Mines on the first day of the Somme

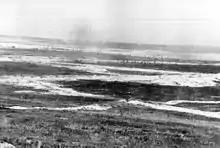

In the British front sector allocated to VIII Corps at Beaumont-Hamel, 252nd Tunnelling Company dug a large mine, code named "H3", at Hawthorn Ridge Redoubt. and prepared twelve Russian saps facing Serre. Near the Hawthorn Ridge Redoubt, three tunnels were excavated under no man's land: The first was a tunnel dug overnight to link to the now famous Sunken Lane (shown in the film The Battle of the Somme, released in August 1916) with the old British front line, and through which British units moved into position before the attack. In the early hours of 1 July, the 1st Battalion Lancashire Fusiliers would use this tunnel to move up into the "Sunken Lane", the starting position for their attack on Beaumont-Hamel. The two other tunnels were Russian saps, dug to within of the German front line, ready to be opened at on 1 July, as emplacements for batteries of Stokes mortars. They were called "First Avenue" and "Mary", named after the communications trenches leading into them.